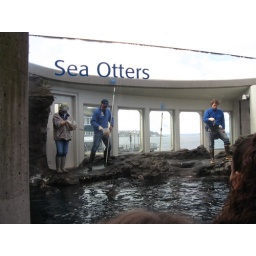
Feeding time in the lion house